Sugar Creek Slavic Festival

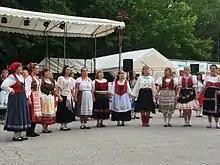
Photo of women participating in Polka dance

The Sugar Creek Slavic Festival was held June 7 and 8 in Sugar Creek, Missouri. Scheduled entertainment included Grammy Award nominee Alex Meixner, The Ed Grisnik Orchestra, Sugar Creek Tamburitzans, Hrvatski Običaj, Kolo Kids and the Sugar Creek Ethnic Dance Troupe.